Tropomyosin receptor kinase A

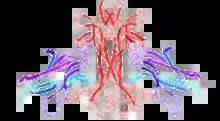

Small molecules such as amitriptyline and gambogic acid derivatives have been claimed to activate TrkA. Amitriptyline activates TrkA and facilitates the heterodimerization of TrkA and TrkB in the absence of NGF. Binding of amitriptyline to TrkA occurs to the Leucine Rich Region (LRR) of the extracellular domain of the receptor, which is distinct from the NGF binding site. Amitryptiline possesses neurotrophic activity both "in-vitro" and "in-vivo" (mouse model). Gambogic amide, a derivative of gambogic acid, selectively activates TrkA (but not TrkB and TrkC) both "in-vitro" and "in-vivo" by interacting with the cytoplasmic juxtamembrane domain of TrkA.